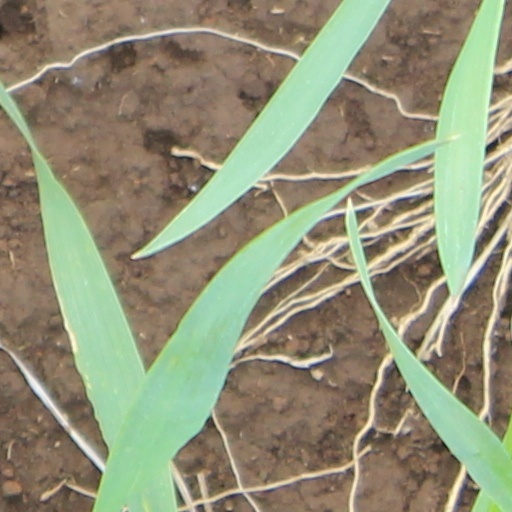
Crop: wheat